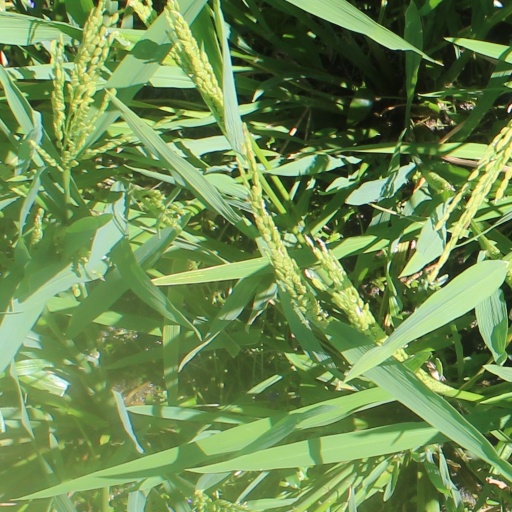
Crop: rice